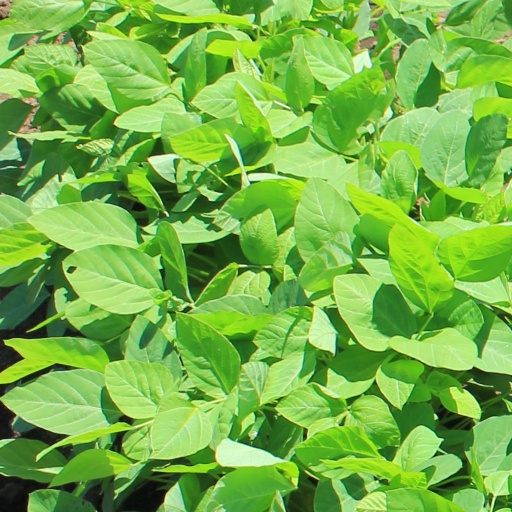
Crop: soybean